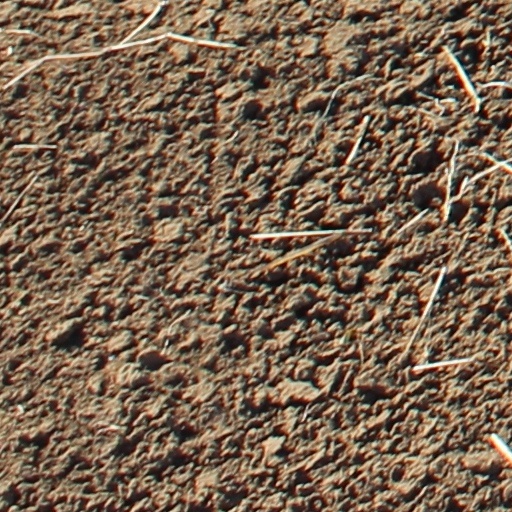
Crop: wheat